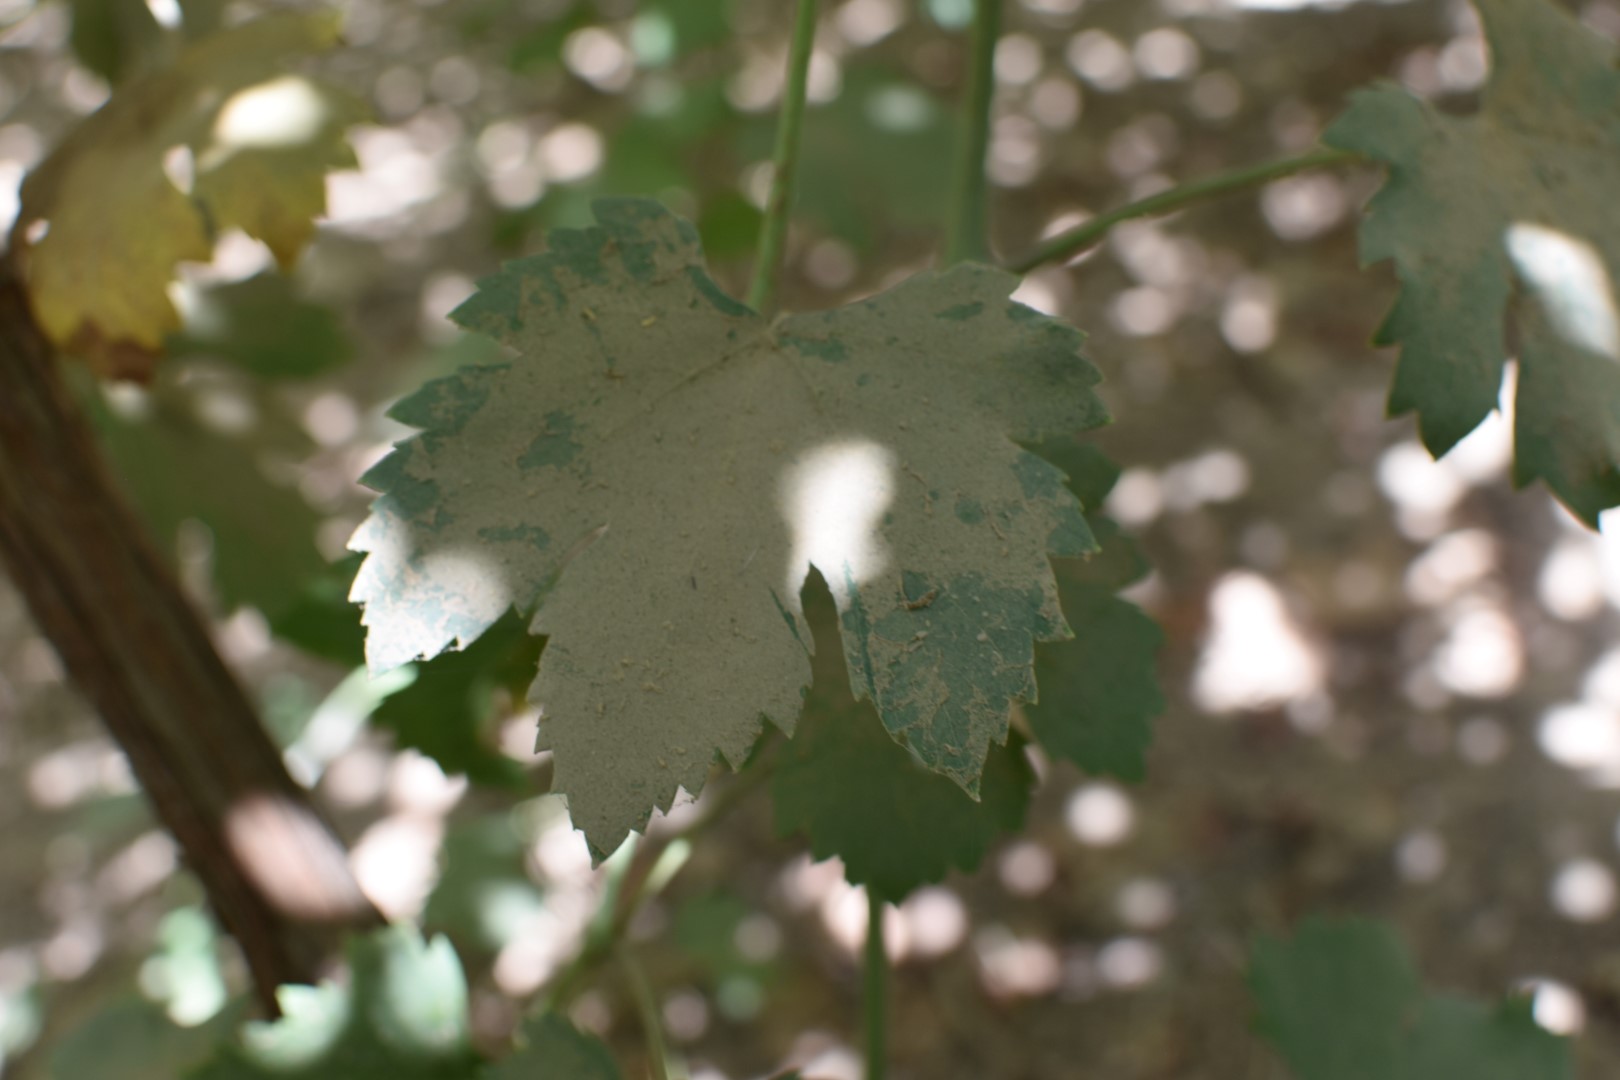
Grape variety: Halawani